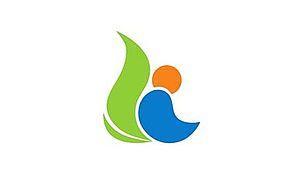
Kan'onji est une ville située dans la préfecture de Kagawa, au Japon.